Luísa Canziani

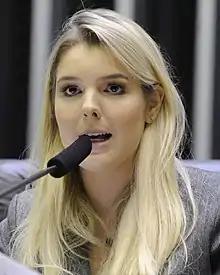
Canziani in March 2019

Luísa Canziani dos Santos Silveira (born 11 April 1996) is a Brazilian politician and lawyer. She has spent her political career representing Paraná, having served in the state legislature since 2019.